Australian Army Catering Corps

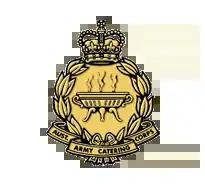
Cap badge of the Australian Army Catering Corps

The Australian Army Catering Corps (AACC) is the corps within the Australian Army that is responsible for preparing and serving of meals. The corps was established on 12 March 1943.